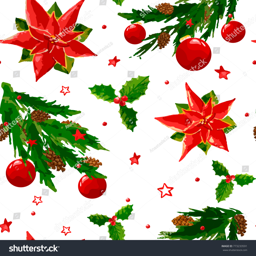
christmas pattern with berry , ball , poinsettia , holly and fir branch on the white background